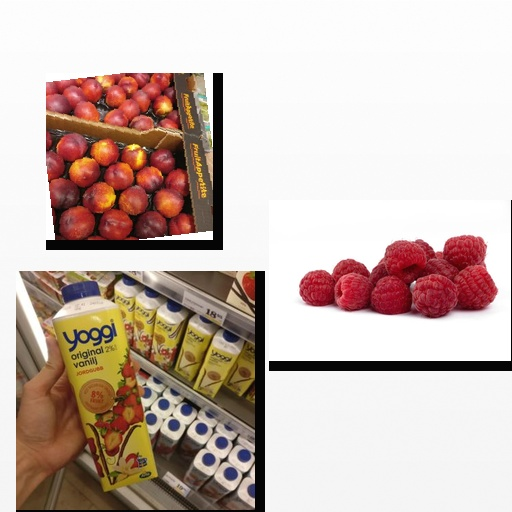
Food items: raspberry, nectarine, strawberry_yogurt